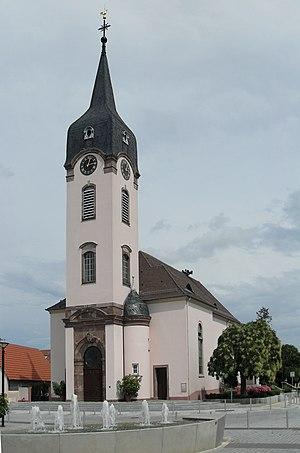
L'église Saint-Michel á Bantzenheim
Bantzenheim est une commune française de la région mulhousienne, située dans le département du Haut-Rhin, en région Grand Est.